Sekou Doumbouya

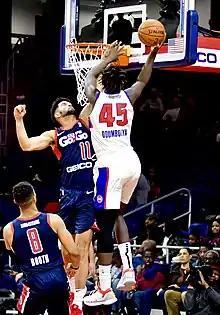
Doumbouya (#45) attempts a layup for the Grand Rapids Drive in 2019.

On 20 June 2019, Doumbouya was selected by the Detroit Pistons with the fifteenth pick in the 2019 NBA draft. He became the first player born in Guinea to be drafted into the NBA. On 4 July, he signed his rookie contract with the Pistons. Doumbouya missed his team's first four games at the 2019 Las Vegas NBA Summer League with hamstring pain and scored nine points in his only appearance, during a 105–85 loss to the Brooklyn Nets. In his rookie season, he was the youngest active player in the NBA. He suffered a concussion during practice on 9 October and was sidelined for multiple games after being placed into the concussion protocol program. On 4 November, before playing an NBA game, Doumbouya was assigned to the Pistons' NBA G League affiliate, the Grand Rapids Drive. He made his G League debut four days later, scoring 12 points in a 109–94 win over Raptors 905.